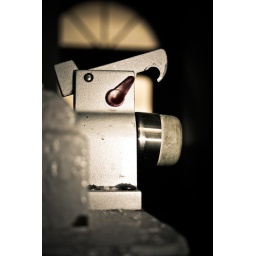
This tiny little creature lives behind a huge wooden door in the shade....